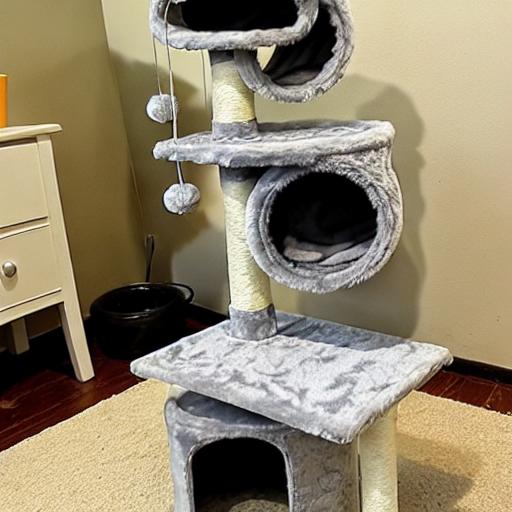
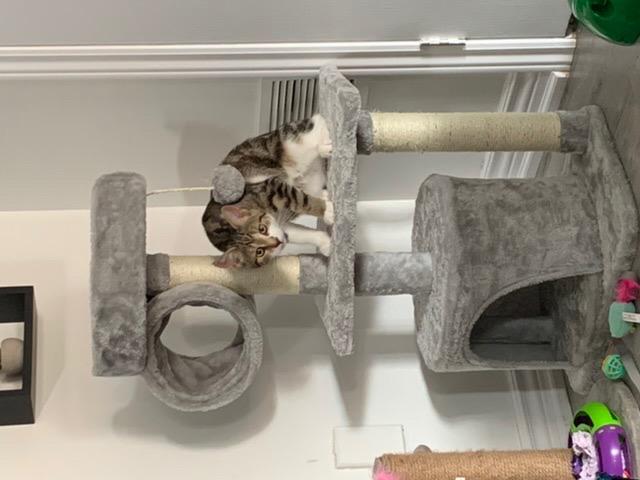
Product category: items_cat tree
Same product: no